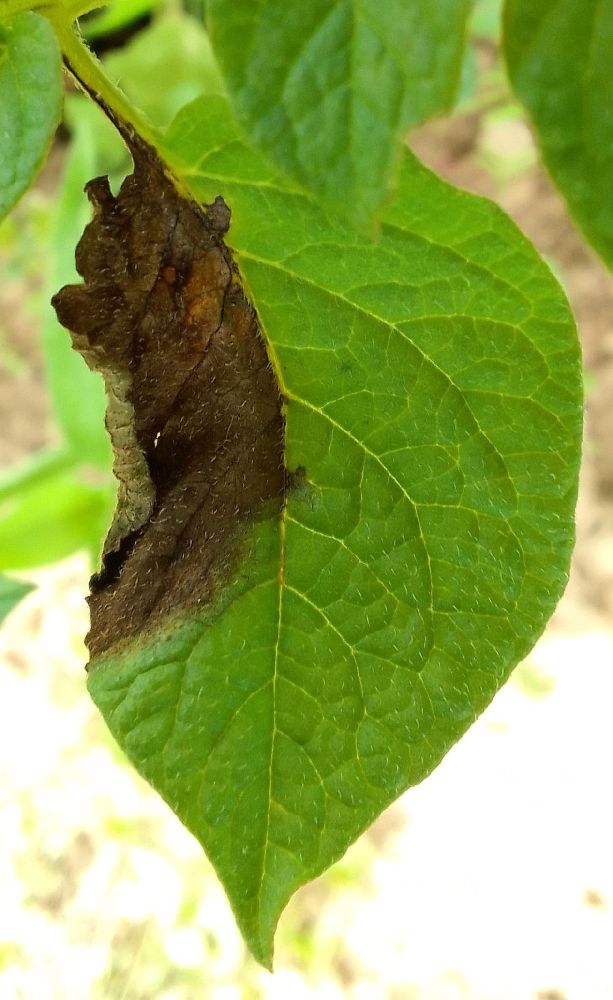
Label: Late blight